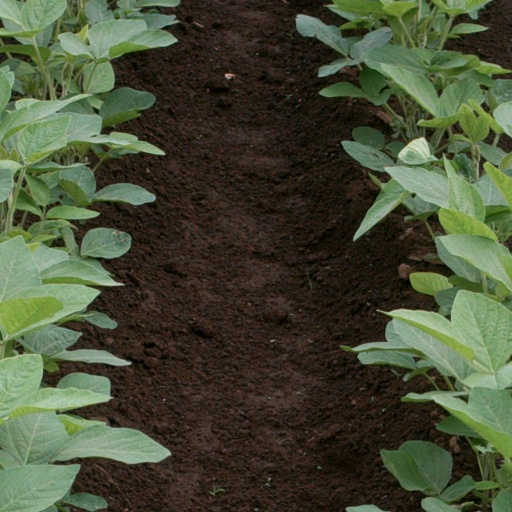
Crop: soybean